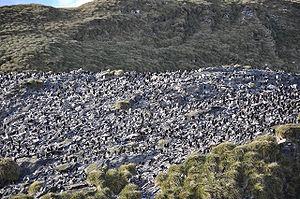
Gorfous dorés (Eudyptes chrysolophus) - South Georgia
Le gorfou doré ou gorfou macaroni, est une espèce d'oiseaux de l'ordre des Sphenisciformes, réparti à travers les îles sub-antarctiques. Comme les autres gorfous, il se distingue par une touffe de plumes jaunes de chaque côté de sa tête, appelée « aigrette ». Sa tête et son dos sont noirs alors que son ventre est blanc. Les adultes pèsent en moyenne 5,5 kilogrammes et mesurent 70 centimètres de long. Les mâles et les femelles ont une apparence relativement semblable, même si le mâle est plus gros avec un bec plus long. Comme tous les membres de sa famille, il est incapable de voler. Son corps fuselé contribue à son hydrodynamisme tandis que ses ailes raides et aplaties lui servent de nageoires.